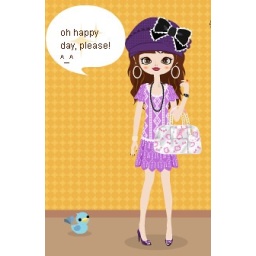
i had this dress in blue before. it was pretty. hehe. im bored. :D